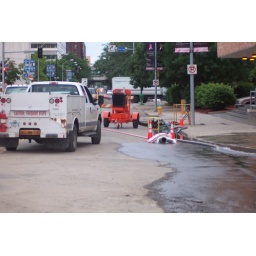
Mid-American Energy pumping water from one of the under ground power vaults.